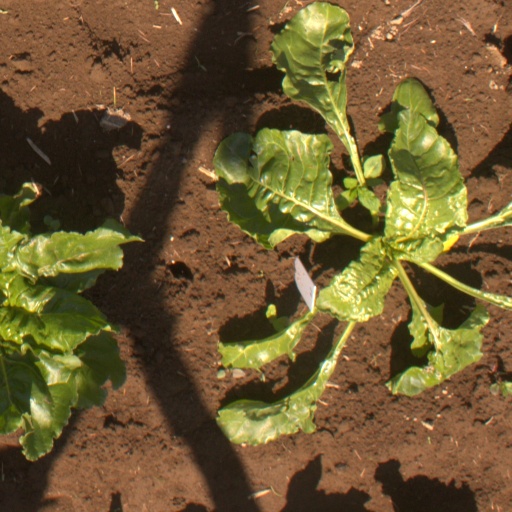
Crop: sugar beet